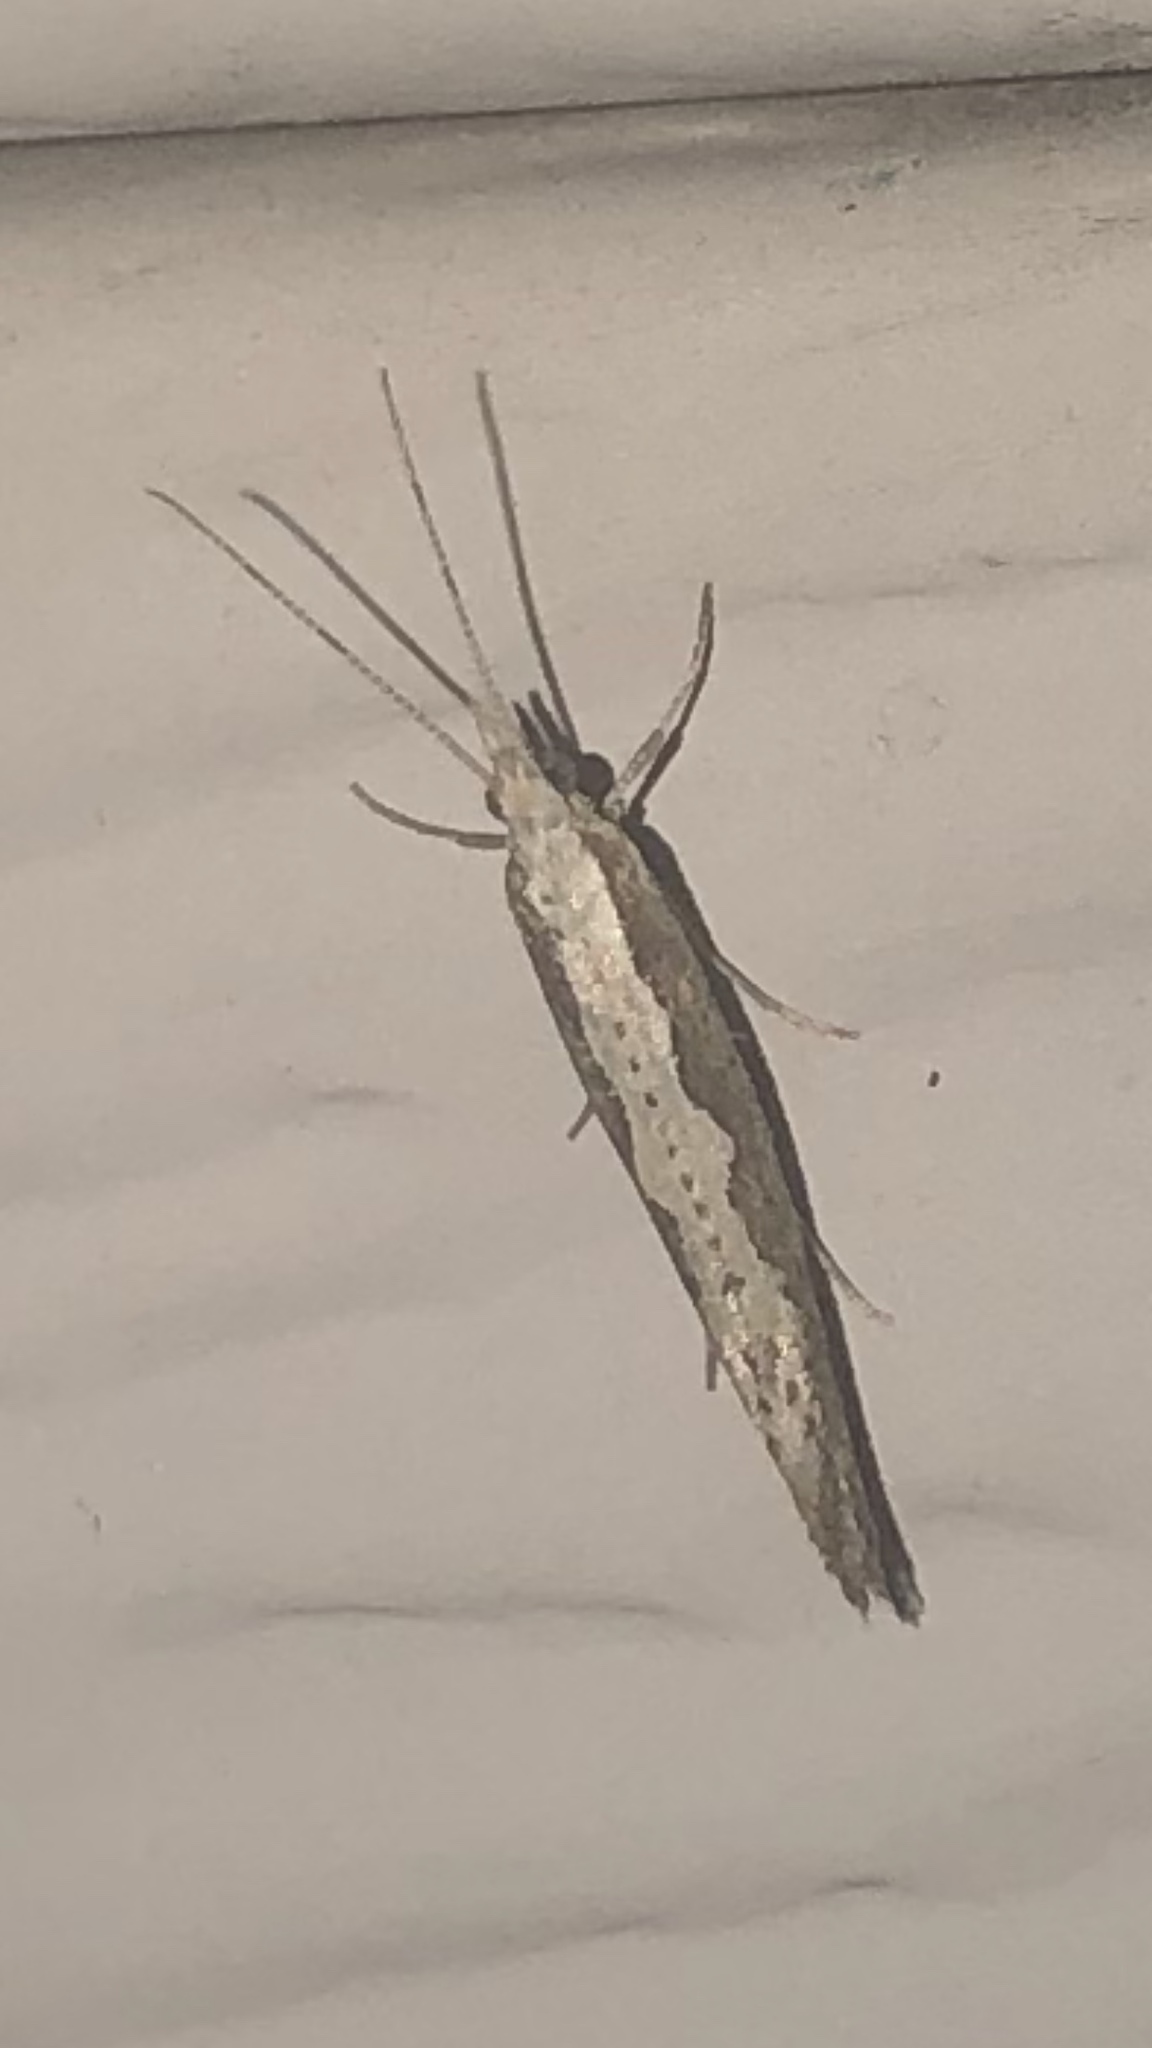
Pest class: diamondback_moth